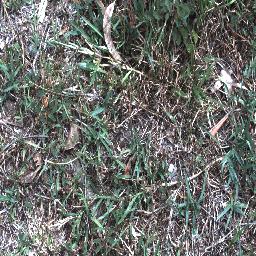
Label: negative